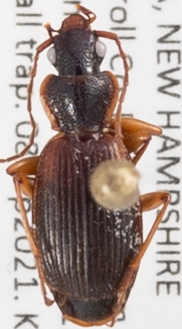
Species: Cymindis cribricollis
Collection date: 2021-09-08 04:00:00
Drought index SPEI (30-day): -0.438
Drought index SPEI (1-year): -0.922
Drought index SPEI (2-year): -0.676